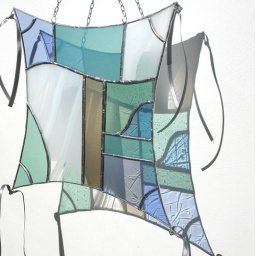
Kinda like a Cushion stained glass panel in white and candy green and blue2